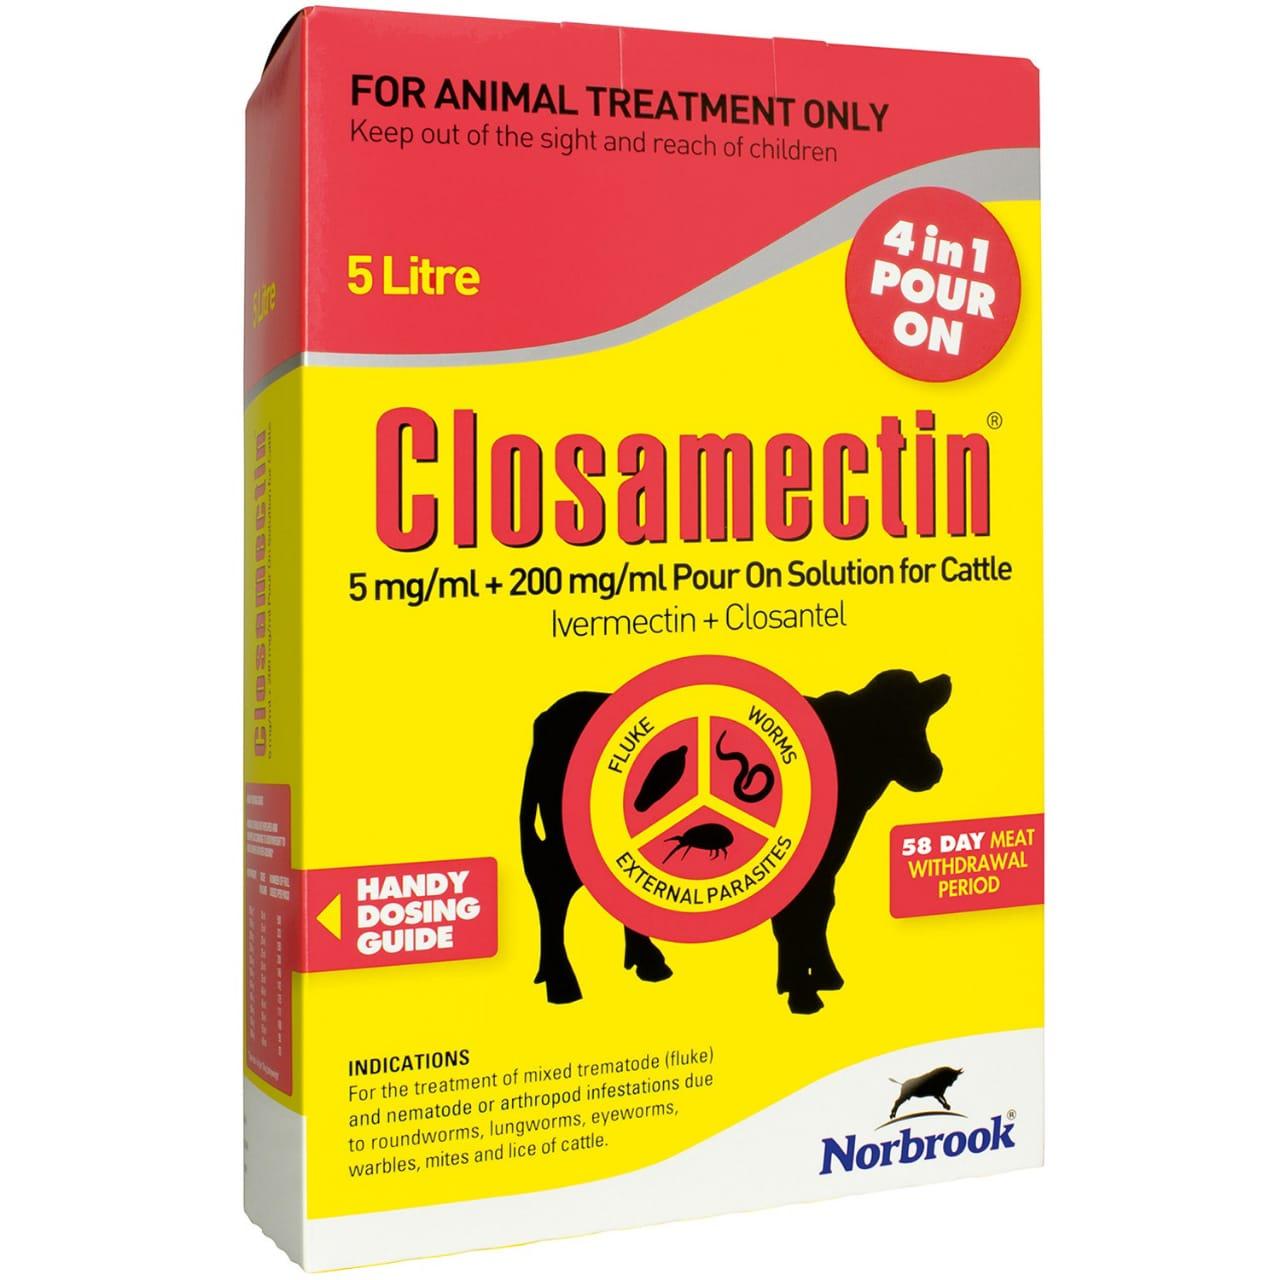
Kifungashio chenye rangi mchanganyiko manjano pamoja na nyekundu kilichochapishwa maneno yasemekayo 'kwa matibabu ya wanyama pekee', na kuchorwa picha ya mnyama aina ya ng'ombe ikiashiria kuwa ni kifungashio maalumu kilichohifadhi dawa zinazotumika kwaajili ya kutibu mifugo.